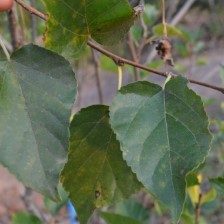
Variety: Kamphaengsaeng42